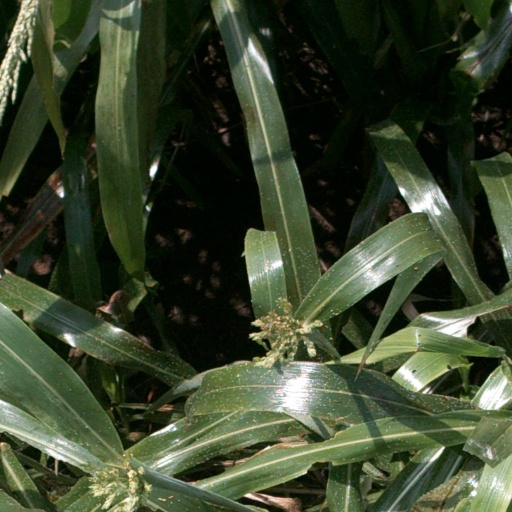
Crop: sorghum